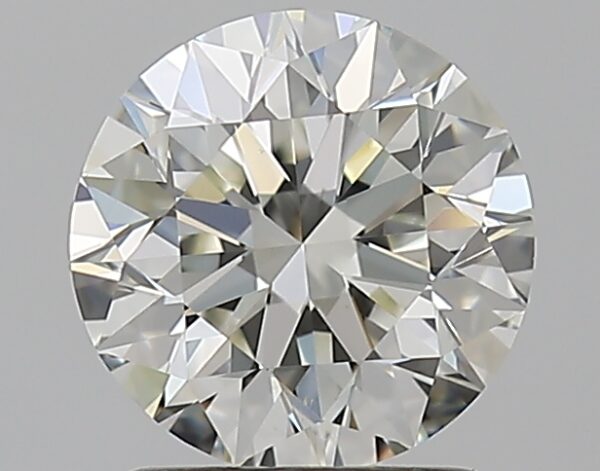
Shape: round
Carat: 1.5
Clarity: VS1
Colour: J
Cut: VG
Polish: EX
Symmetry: EX
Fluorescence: N
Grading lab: GIA
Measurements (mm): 7.24 x 7.27 x 4.59